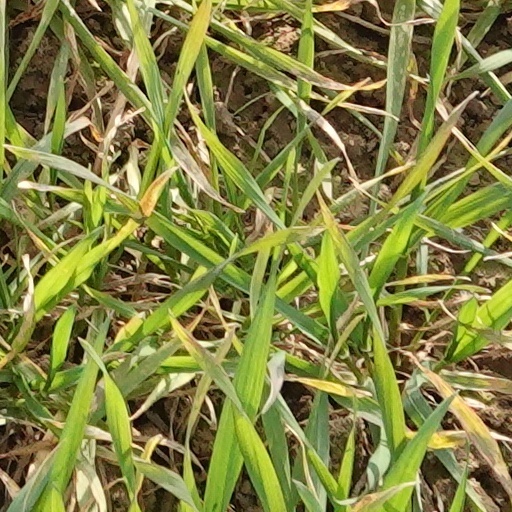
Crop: wheat